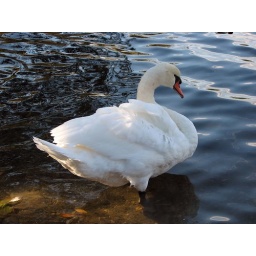
The swan is average, but the water is really pretty in this picture. Perfectly reflective.